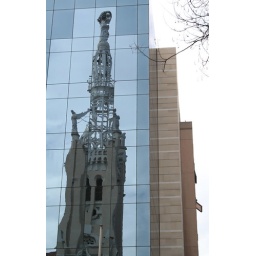
The steeple of this old church reflects in a modern glass building.